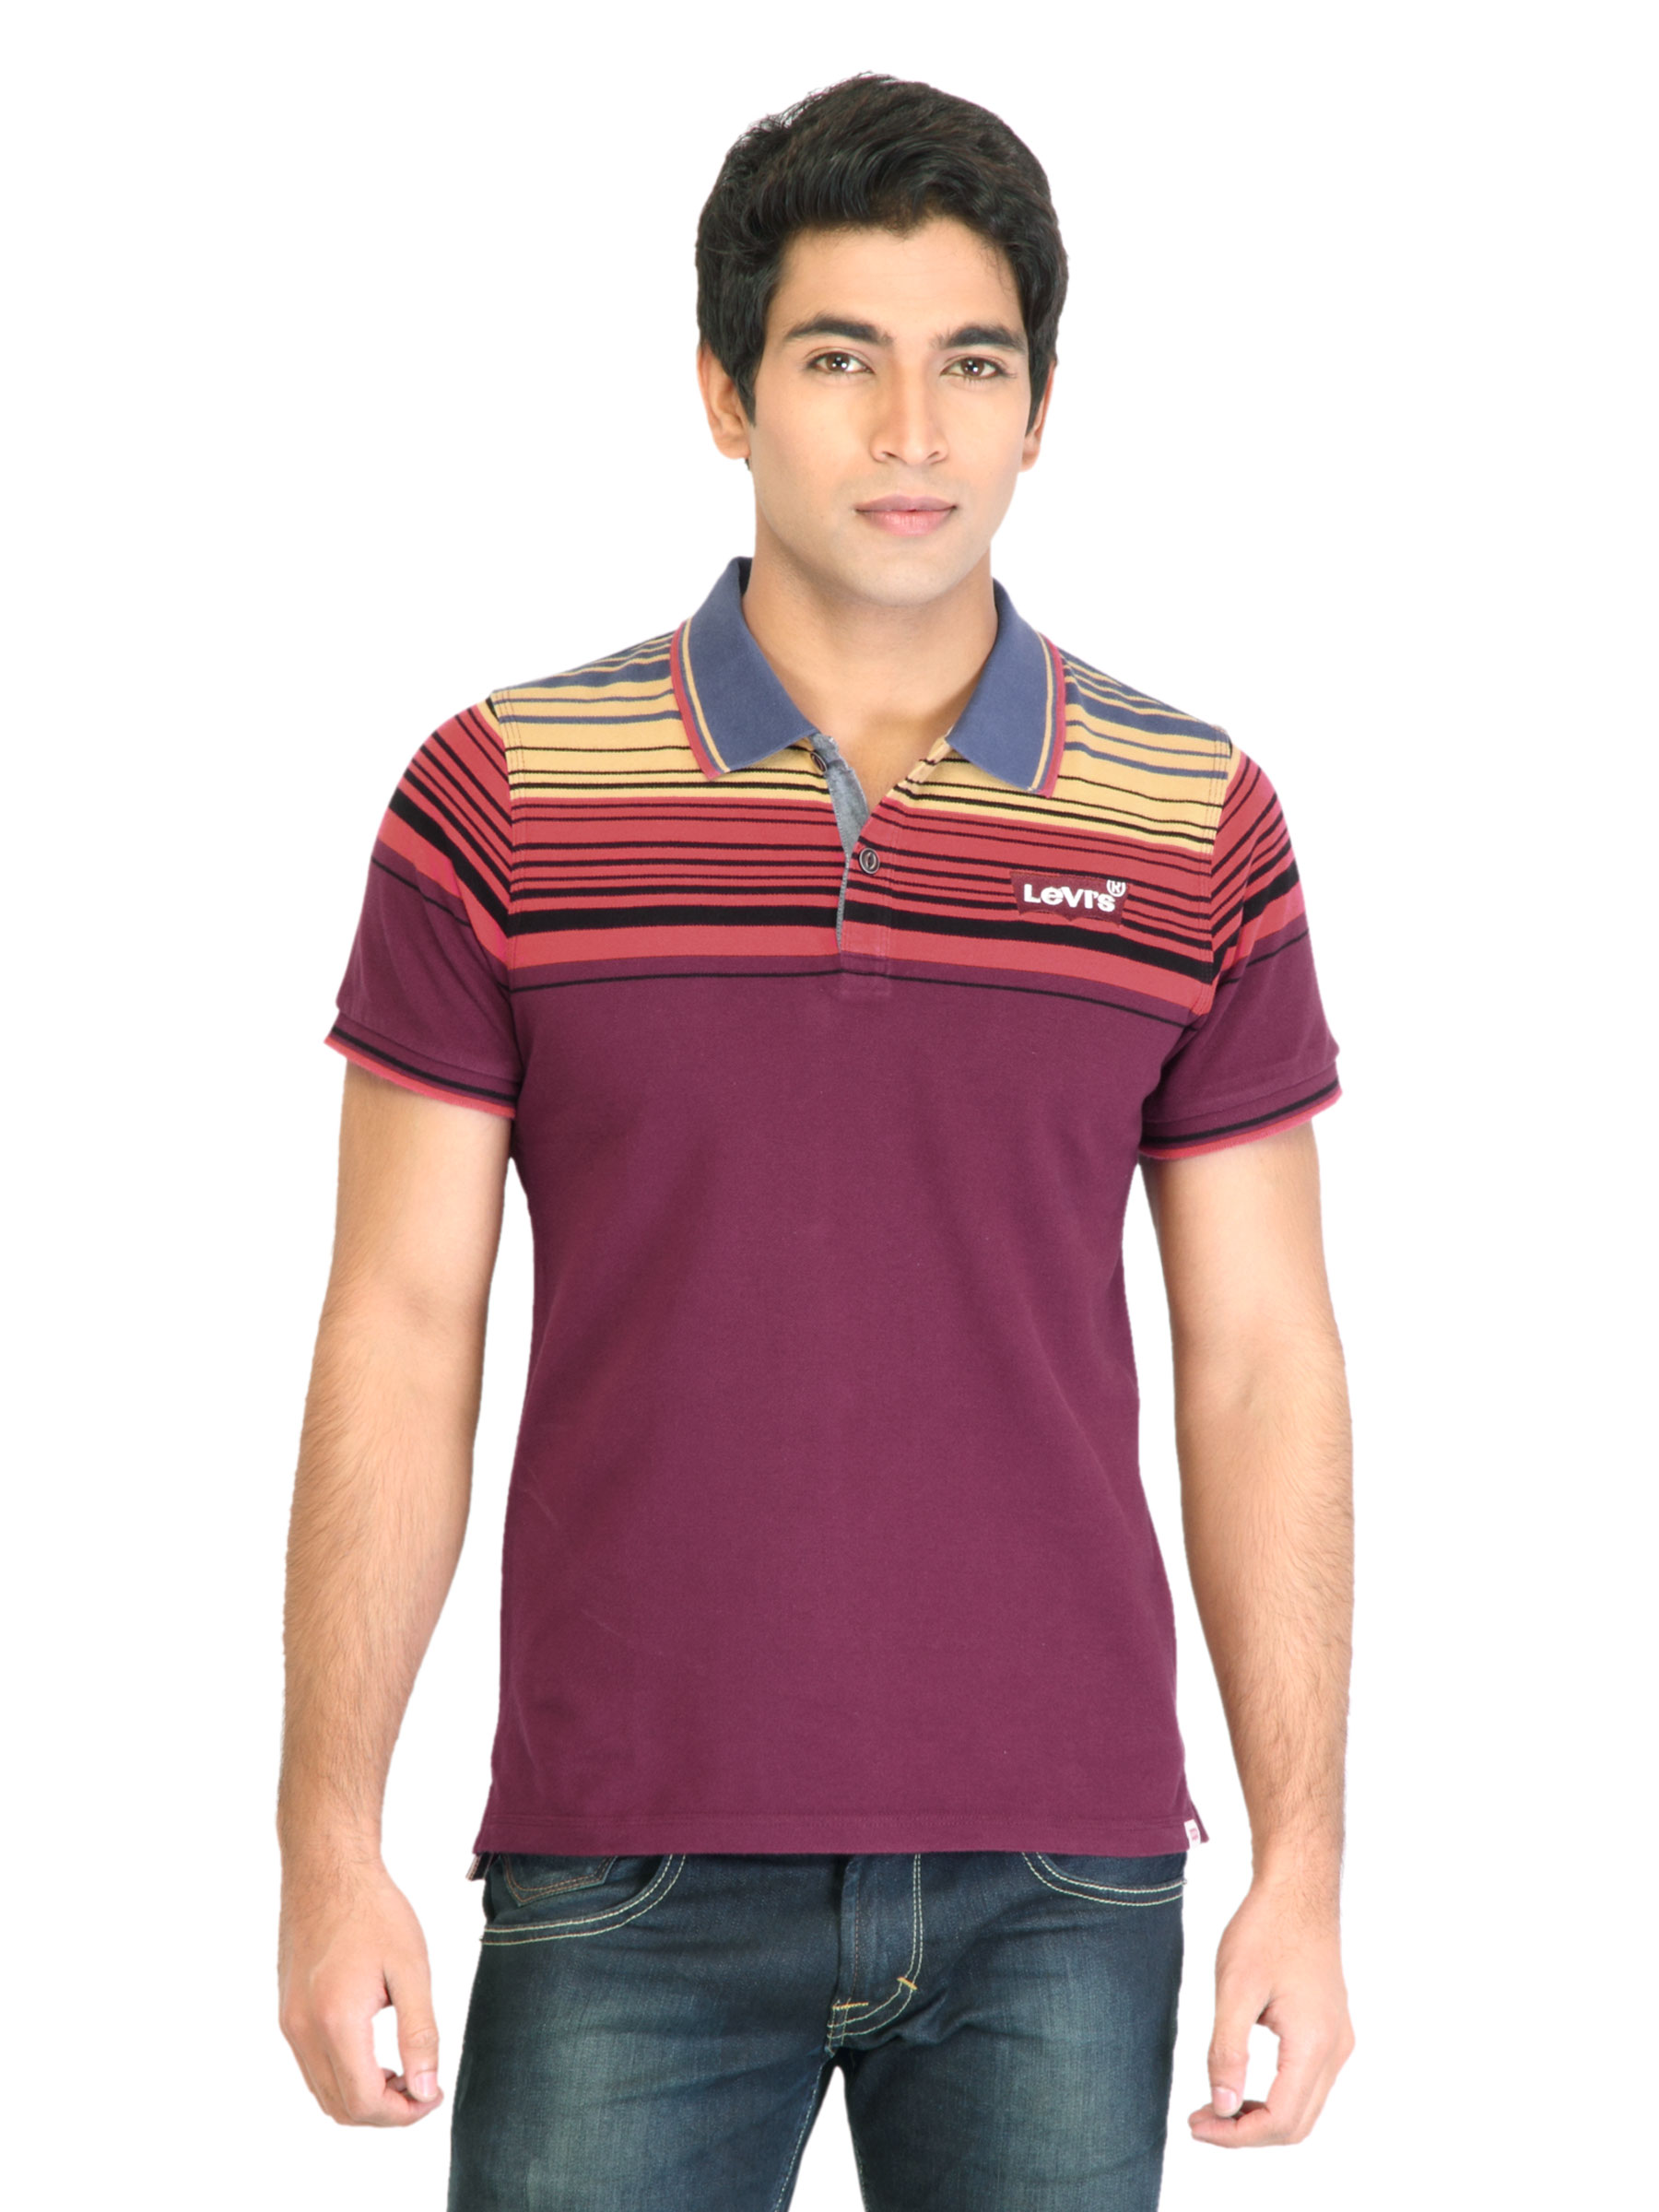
Levis Men Stripes Yellow Tshirt
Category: Apparel / Topwear / Tshirts
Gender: Men
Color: Yellow
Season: Fall 2011
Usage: Casual